86th (East Anglian) (Hertfordshire Yeomanry) Field Regiment, Royal Artillery

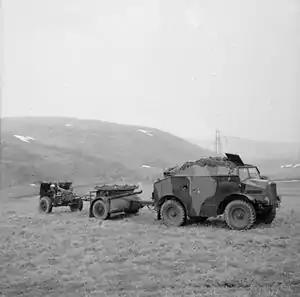
25-pounder gun and Quad gun tractor on exercise in the UK, March 1941.

In March 1941 54th (EA) Division left its coast defence role and moved to Gloucestershire to come under GHQ Reserve; 86th (HY) Fd Rgt was billeted in the Tewkesbury area. Sir Patrick Coghill left for an oversea appointment and Lt-Col R.S. Wade took over as CO on 28 May. Mobile training began in July, when the regiment left Tewkesbury and alternated between divisional exercises and artillery practice camps on Salisbury Plain and at Sennybridge. In between, it was housed at a tented camp at High Wycombe in Buckinghamshire. 54th (EA) Division participated in 'Exercise Bumper', with 86th (HY) Fd Rgt under 162 Bde acting as part of the 'invading force'. In November 1941 the division returned to its coast defence role in East Anglia under XI Corps, with 86th (HY) Fd Rgt in support of 163 Bde, which was responsible for beach defence from Dunwich to Aldeburgh; RHQ was re-established at Yoxford. In January 1942 Lt-Col Wade was replaced by Lt-Col G.D. Fanshawe, who had been the regiment's Regular Army adjutant before the war. It also began receiving its 25-pdr Mk II guns.